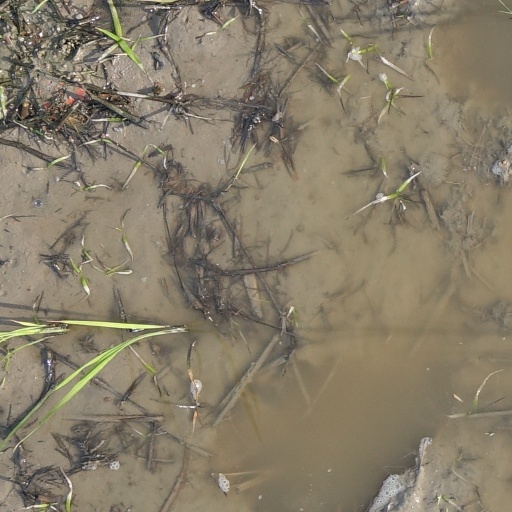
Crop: rice